Spanish succession issue of 1789

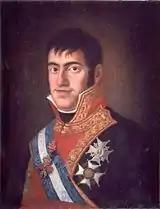
Fernando VII

The Cortes met again on October 3, 1789, at which point the record of the September 30 proceedings was read and agreed to. There is no information on any discussion or difference of opinions. Four days later, on October 7, 1789, the Cortes petition was inspected by the Catholic hierarchs, gathered earlier to attend the ceremony of taking oath. In the presence of Conde de Floridablanca, 14 bishops and archbishops acknowledged the proposal with their own document, which fully endorsed the changes suggested and recommended that the "original and natural order" be re-established.